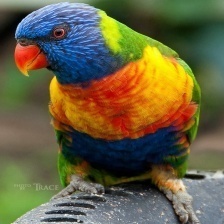
Species: RAINBOW LORIKEET
Scientific name: TRICHOGLOSSUS MOLUCCANUS
ImageNet parent category: lorikeet